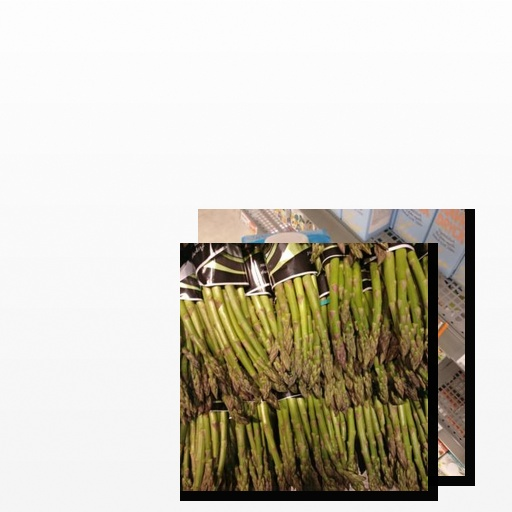
Food items: asparagus, soy_milk